Timer

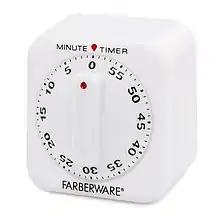
A typical kitchen timer

A timer or countdown timer is a type of clock that starts from a specified time duration and stops upon reaching 00:00. It can also usually be stopped manually before the whole duration has elapsed. An example of a simple timer is an hourglass. Commonly, a timer triggers an alarm when it ends. A timer can be implemented through hardware or software.